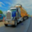
Label: truck